Shanxi merchants

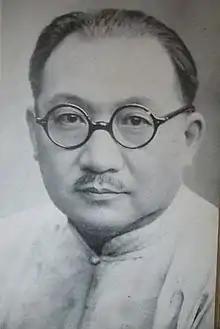
H. H. Kung, also known as Kong Xiangxi

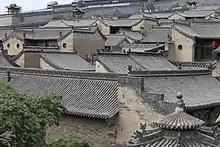
Gray roof tiles of the courtyards in Wang Family Compound

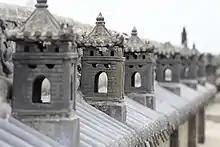
Roof top decorations in Wang Family Compound, in Lingshi

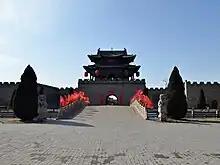
Chang Family Compound main gate, Yuci

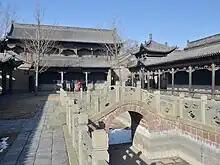
Chang Family Studies, Yuci

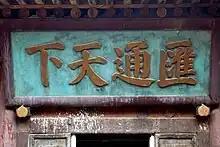
Royal inscribed board, saying "Financial exchange all over the world", in Rishengchang, Pingyao

Shanxi merchants were active for more than five hundred years from the early Ming dynasty, creating centuries-old prosperity, leaving significant business and cultural legacies. Among the diverse businesses scope that Shanxi merchants had worked on, there are two main trades, one is the draft bank system, or Piaohao, serving as the main financial institutions, and the other is the tea trade to Mongolia and Russia, in exchange of fur and European goods.